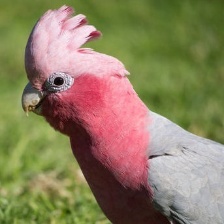
Species: ROSE BREASTED COCKATOO
Scientific name: EOLOPHUS ROSEICAPILLA
ImageNet parent category: sulphur-crested_cockatoo